Sadeillan

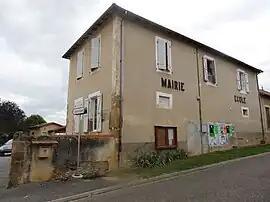
The town hall in Sadeillan

Sadeillan is a commune in the Gers department in southwestern France.